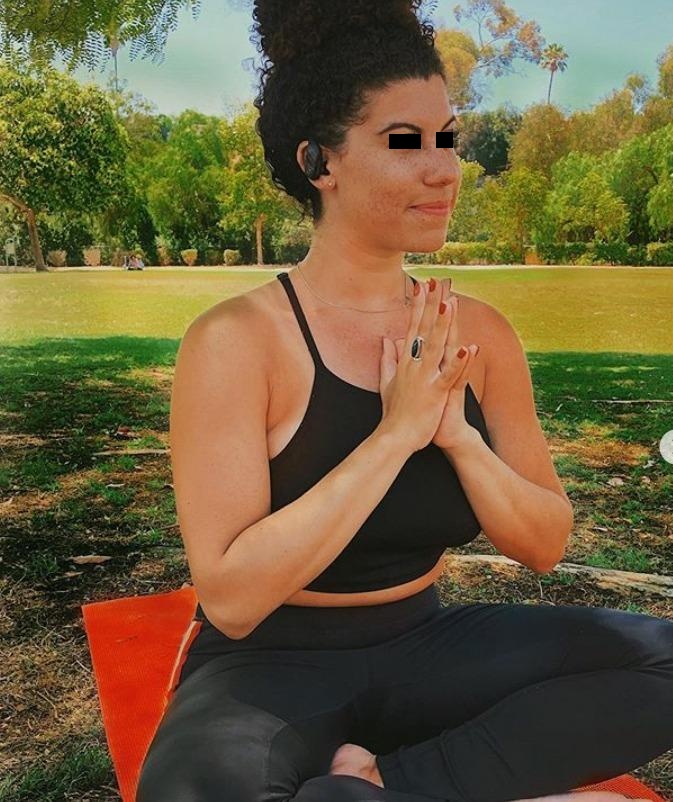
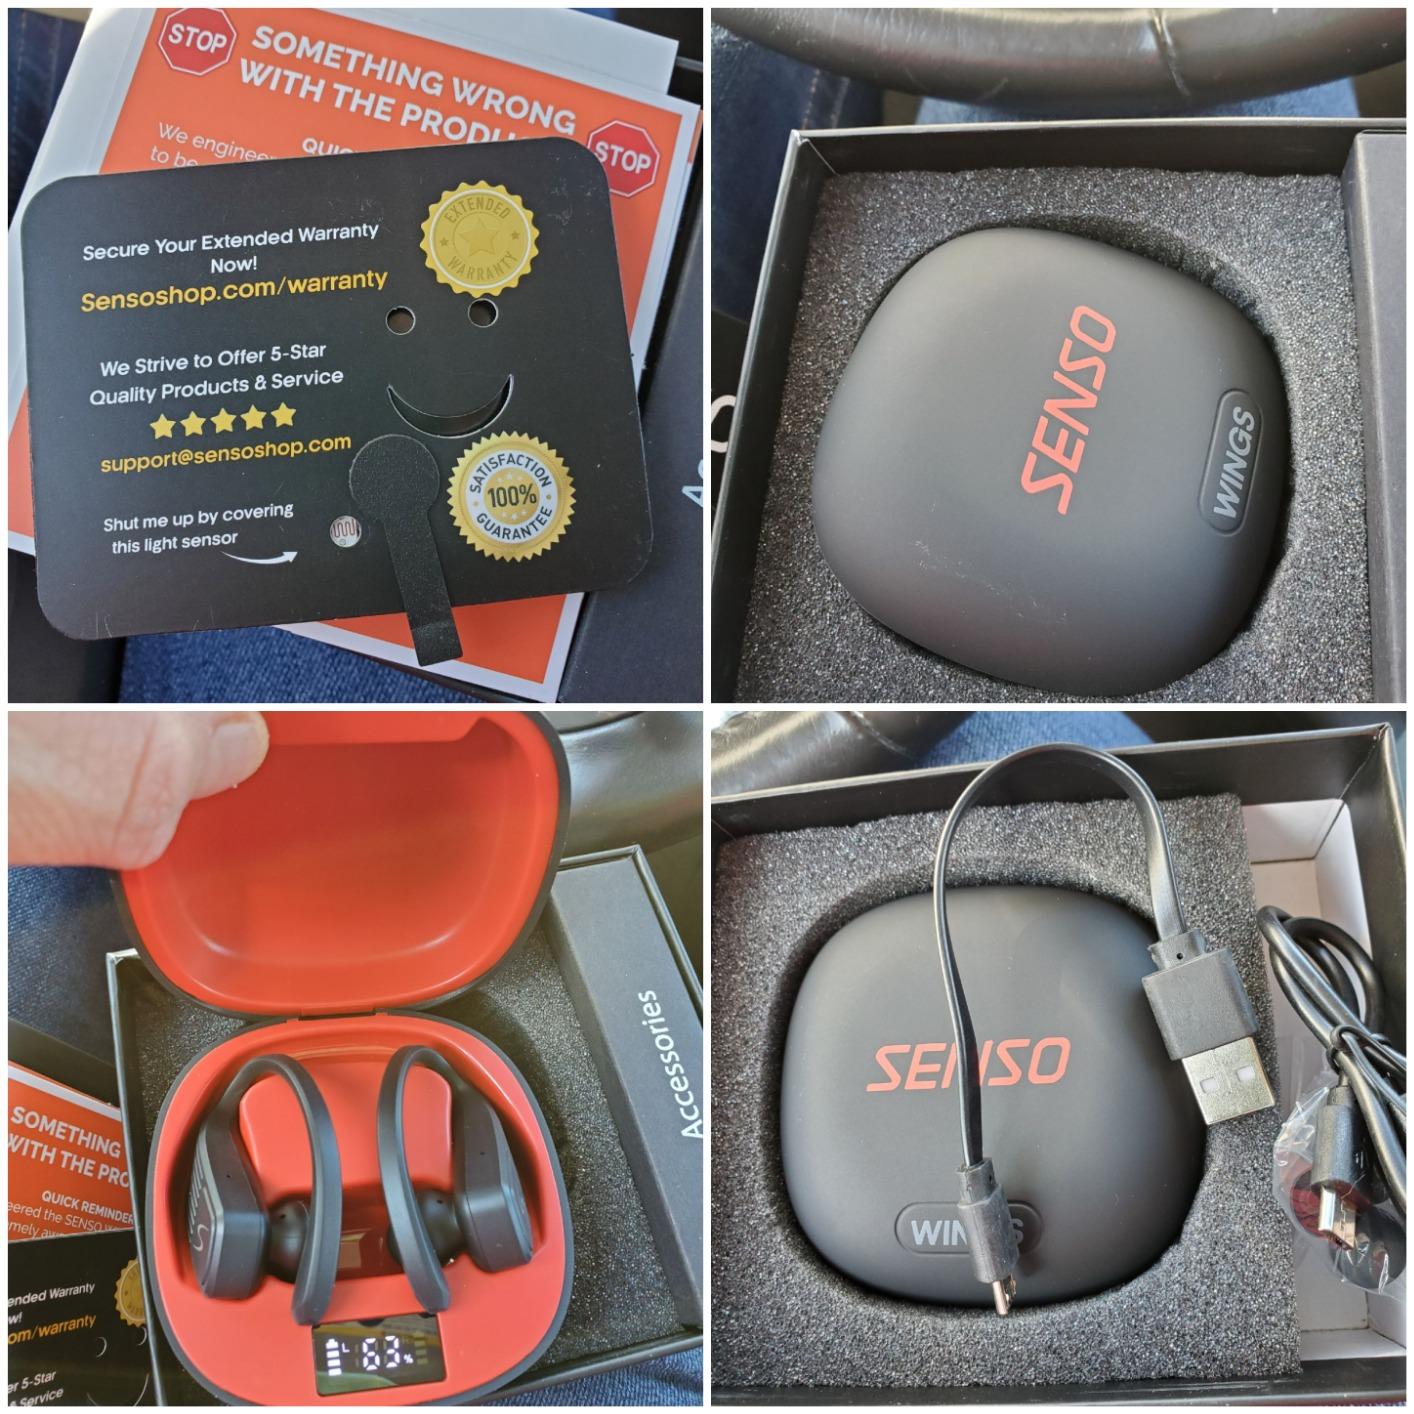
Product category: earbuds
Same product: yes